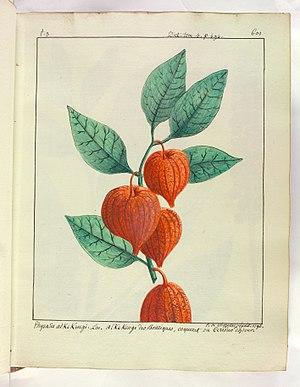
Physalis alkekengi, coqueret, cerisier d'hiver ou amour en cage, peints pour être joints au Dictionnaire des jardiniers, Tome 3, 1796 de Laurent de Chazelles
Physalis est un genre de plantes de la famille des Solanacées. On les appelle couramment Lanterne japonaise.
Laurent de Chazelles, né le 28 juillet 1724 à Metz où il est mort le 28 mai 1808, est un agronome, magistrat et horticulteur français.